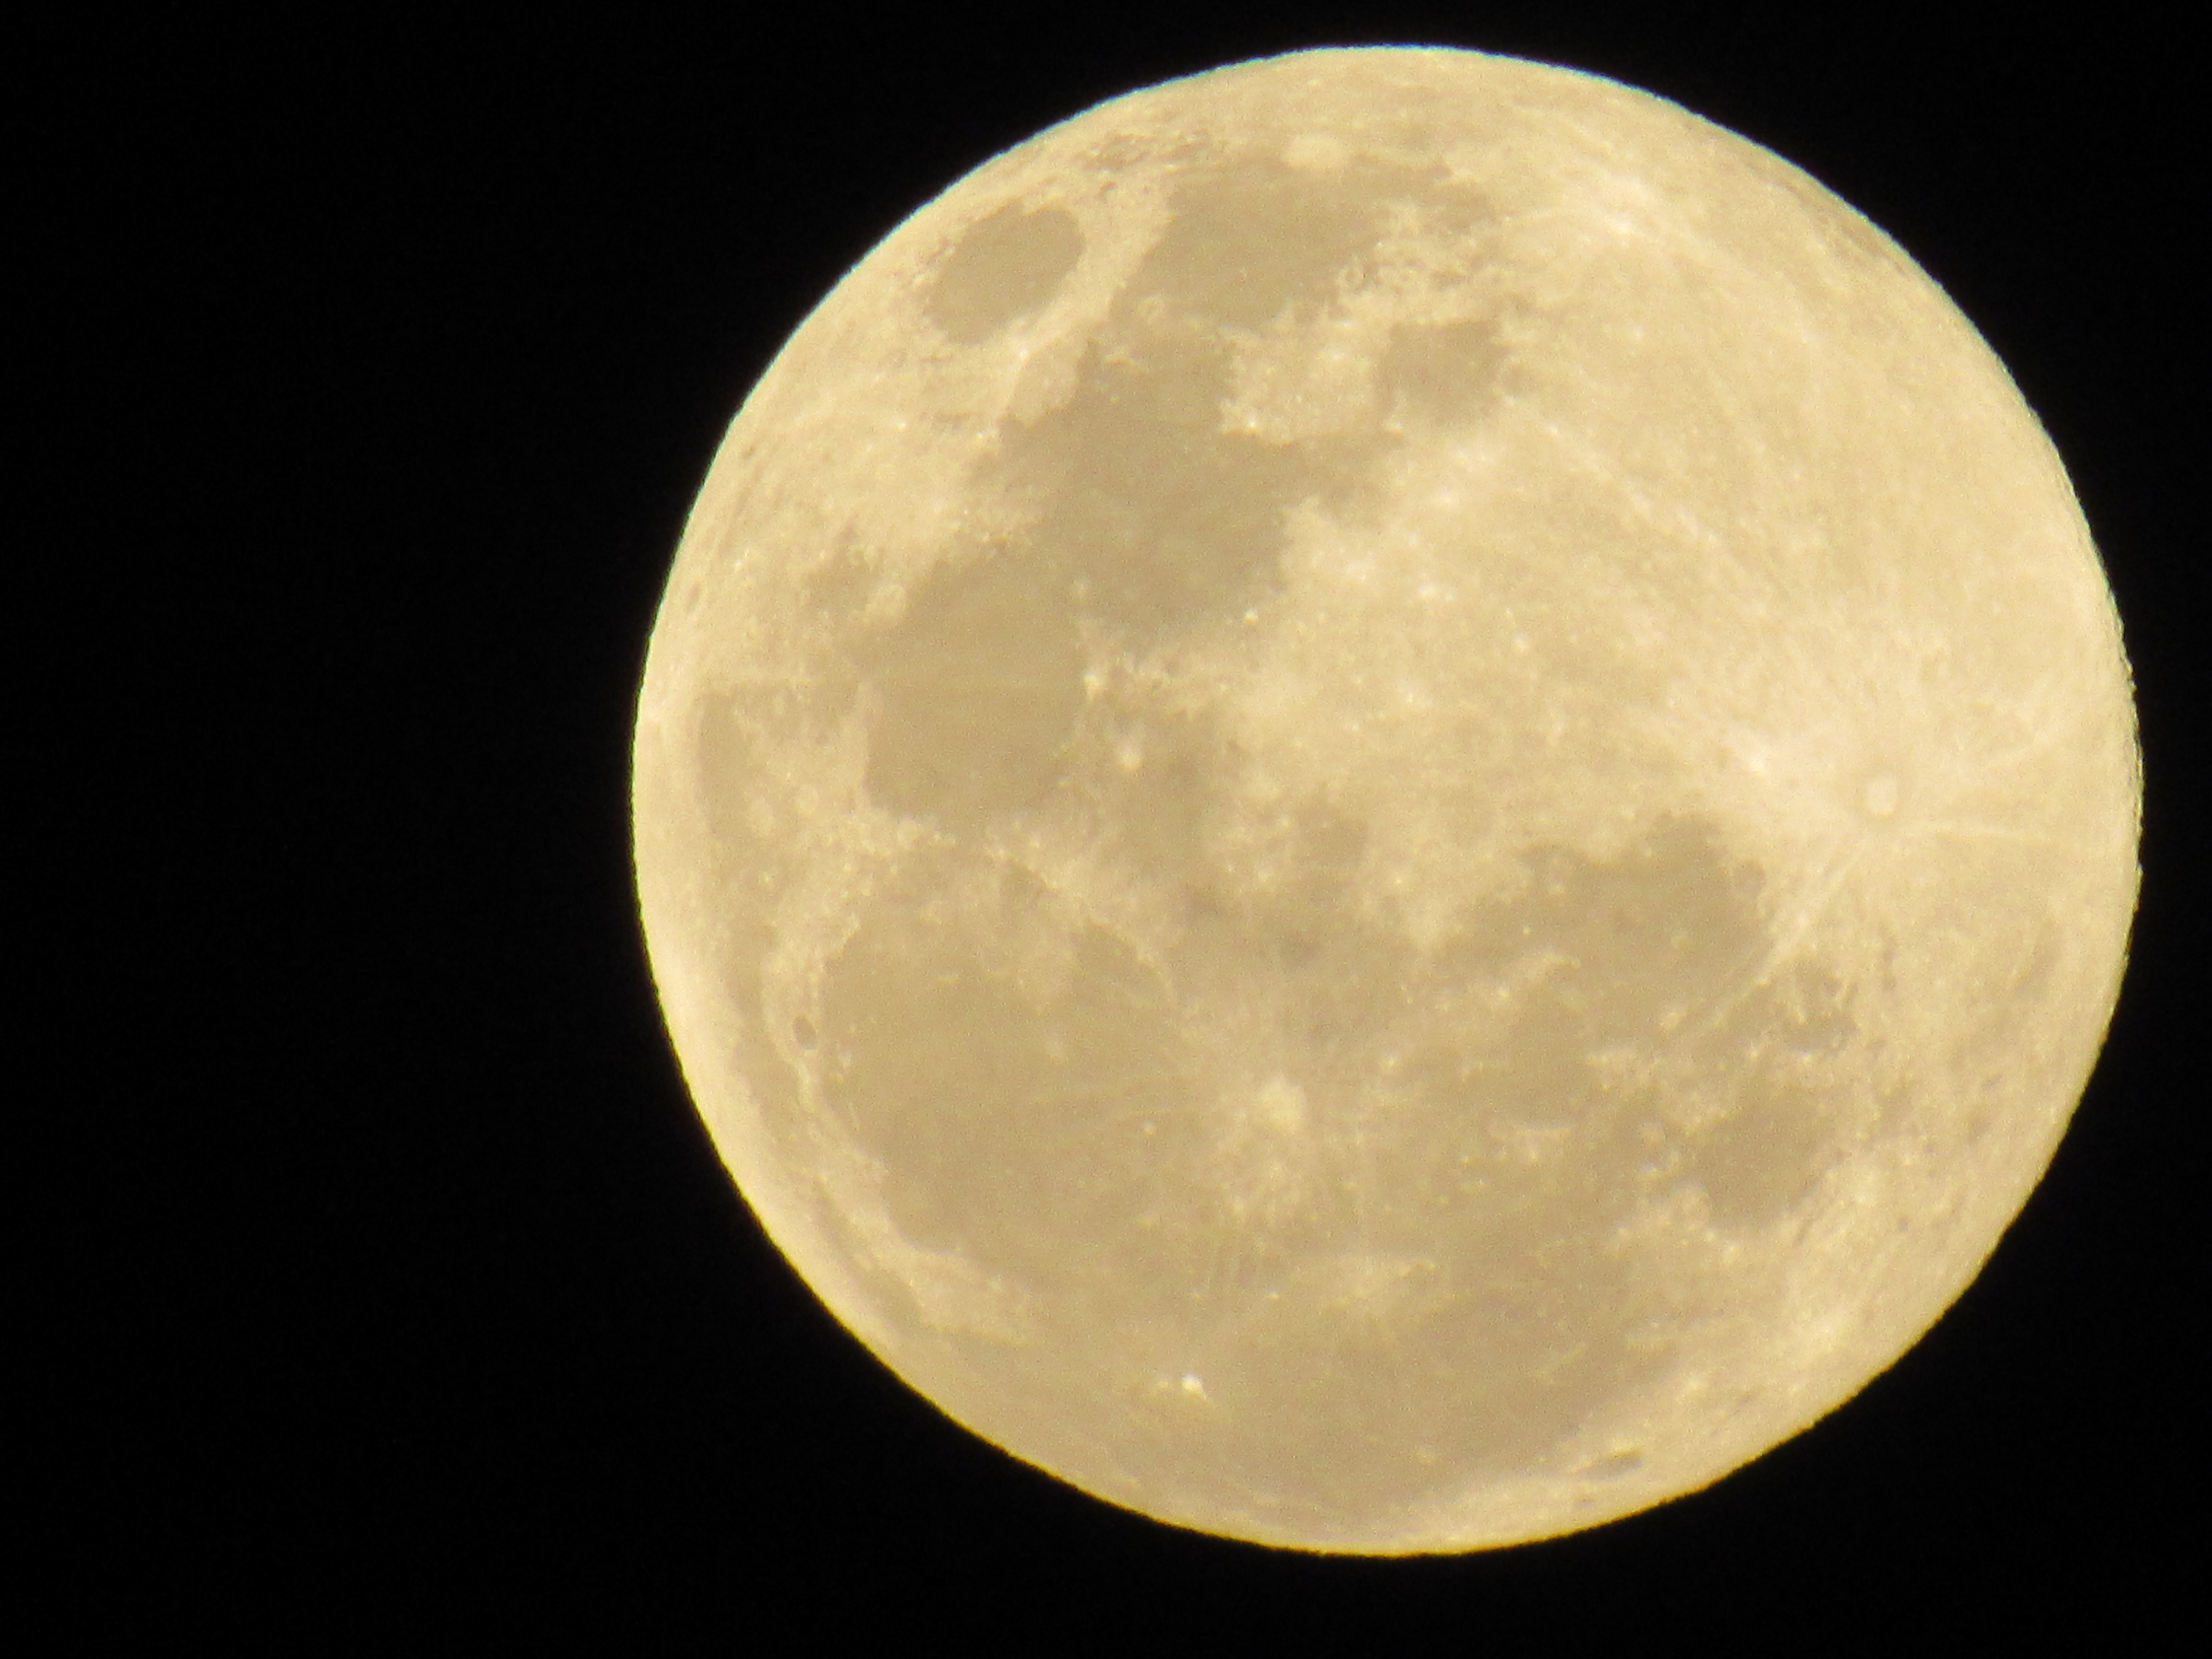
moon, full moon, nature, celestial event, atmospheric phenomenon, astronomical object, atmosphere, light, beauty, sphere, sky, astronomy, moonlight, midnight, darkness, event, close up, night, space, circle, monochrome, stock photography, macro photography, black and white, universe